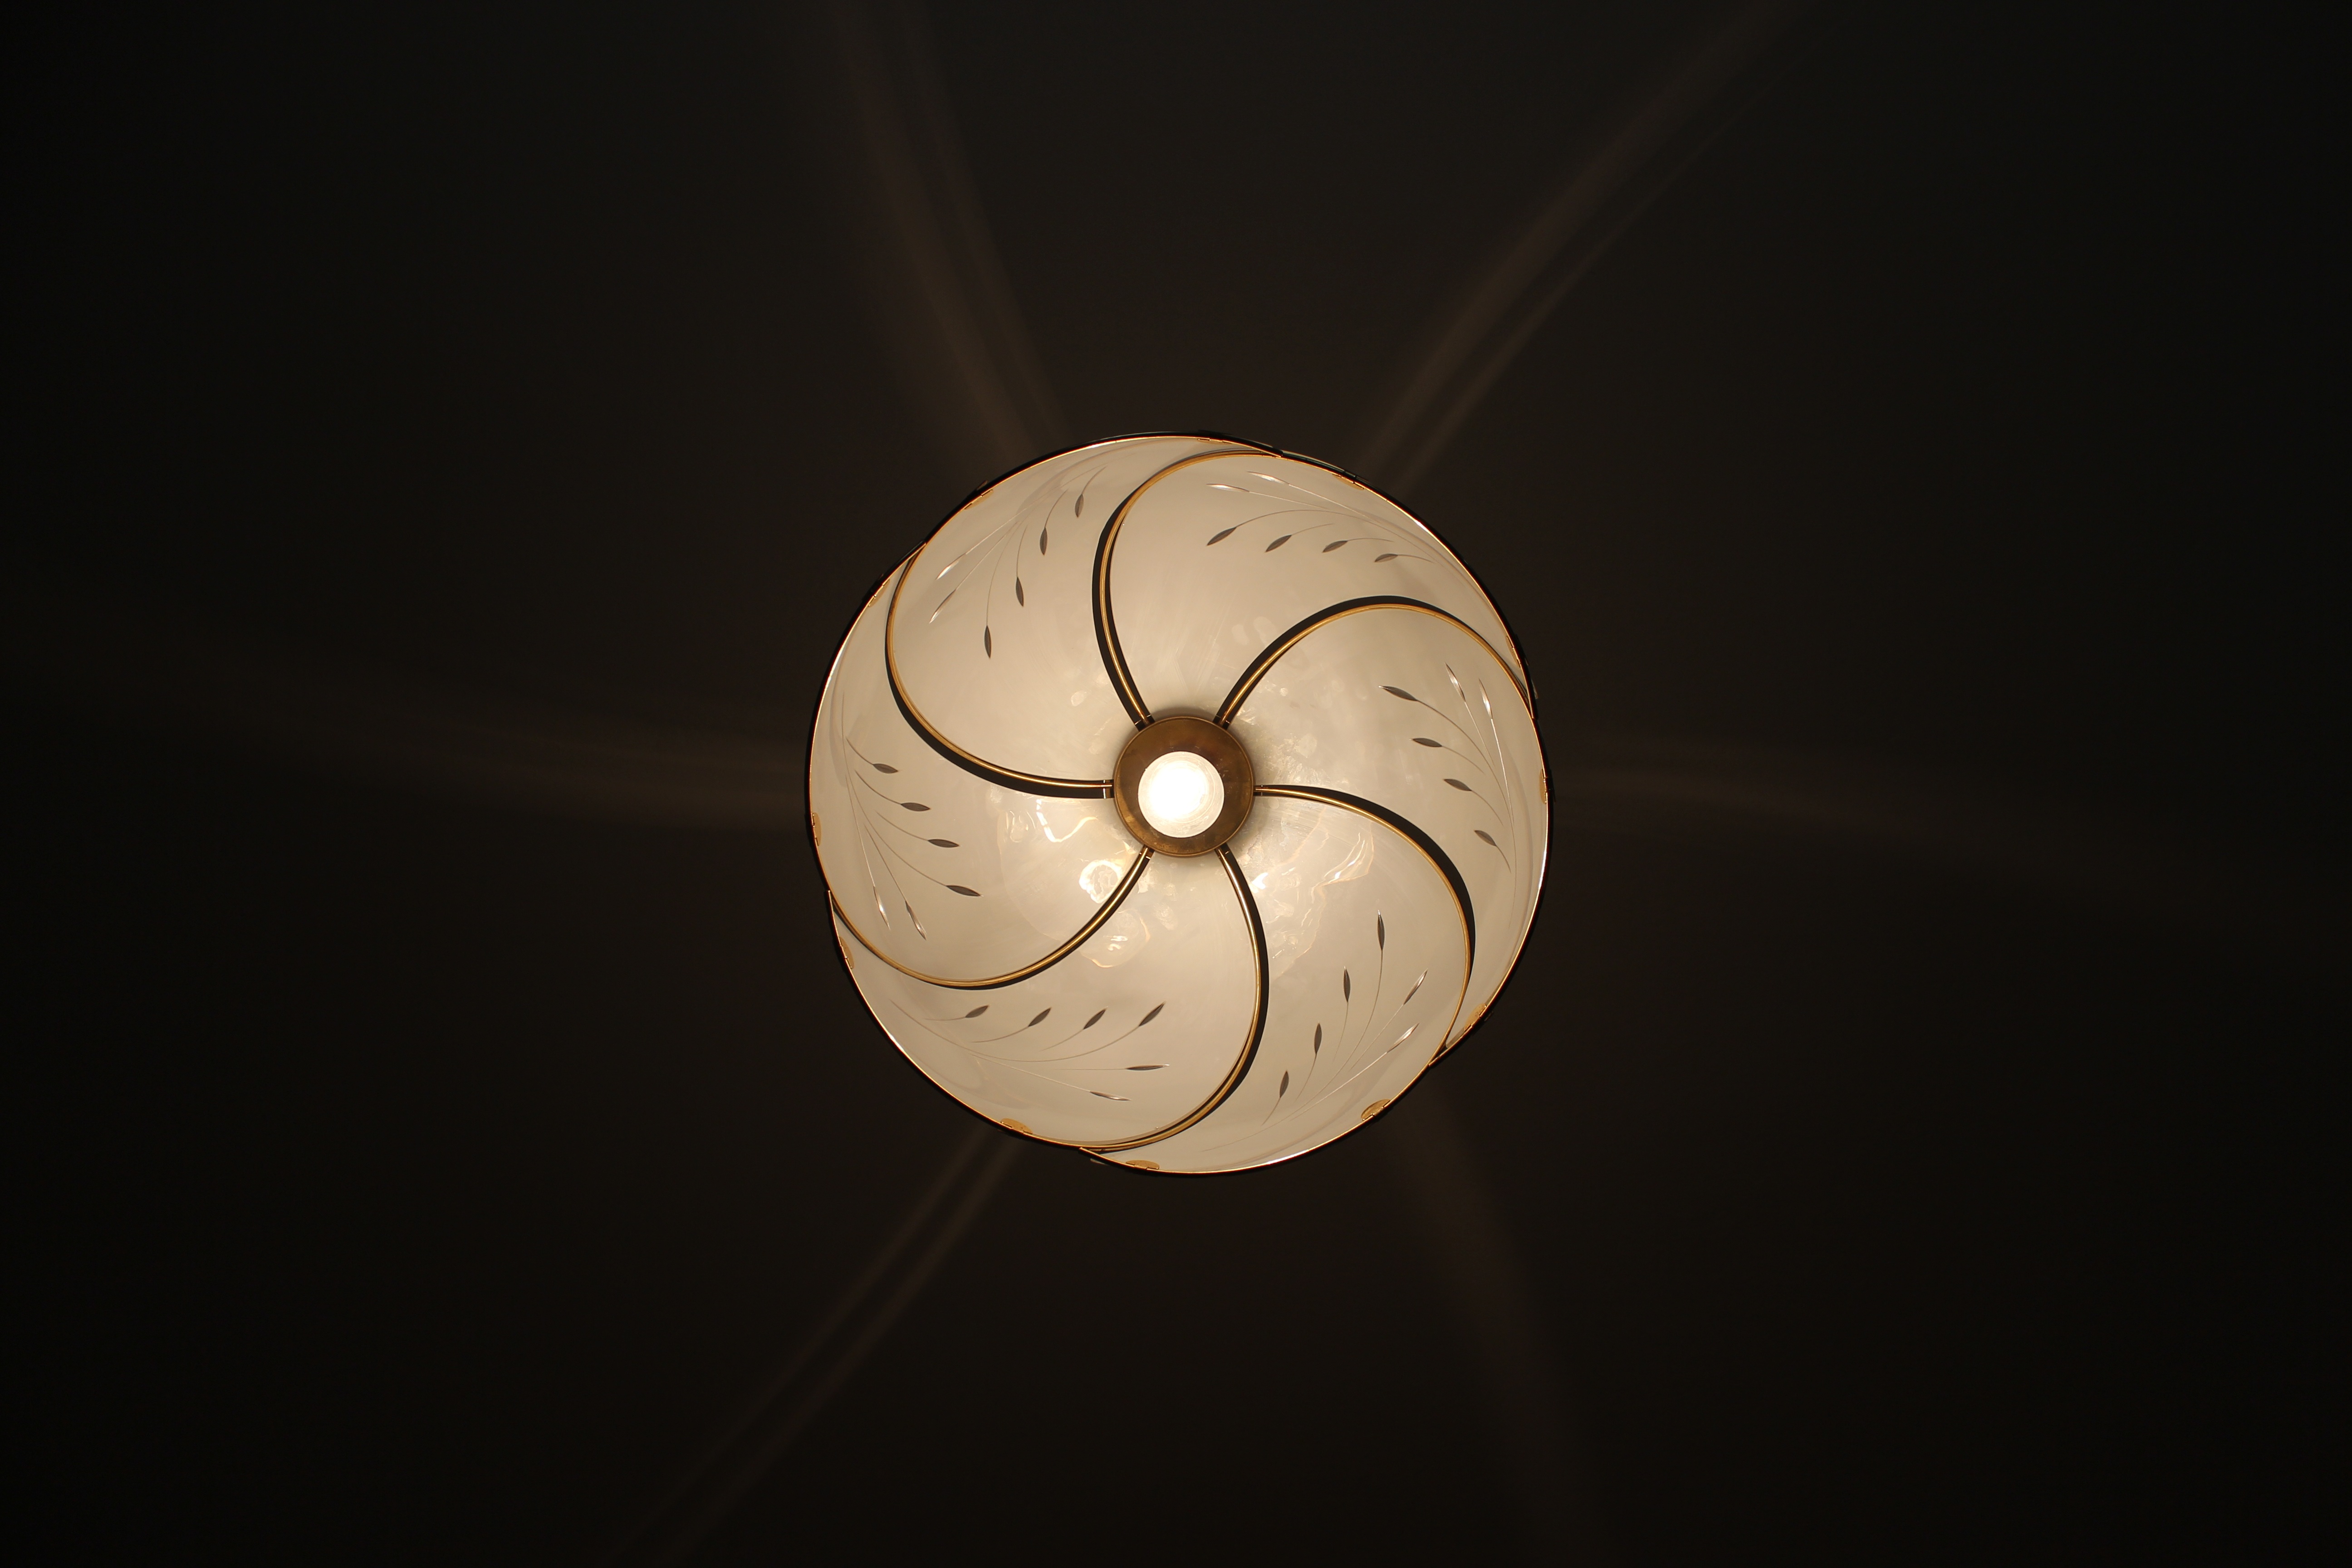
hand, light, night, home, shadow, darkness, lighting, circle, close up, ball, sphere, chandelier, shape, macro photography, atmosphere of earth, computer wallpaper